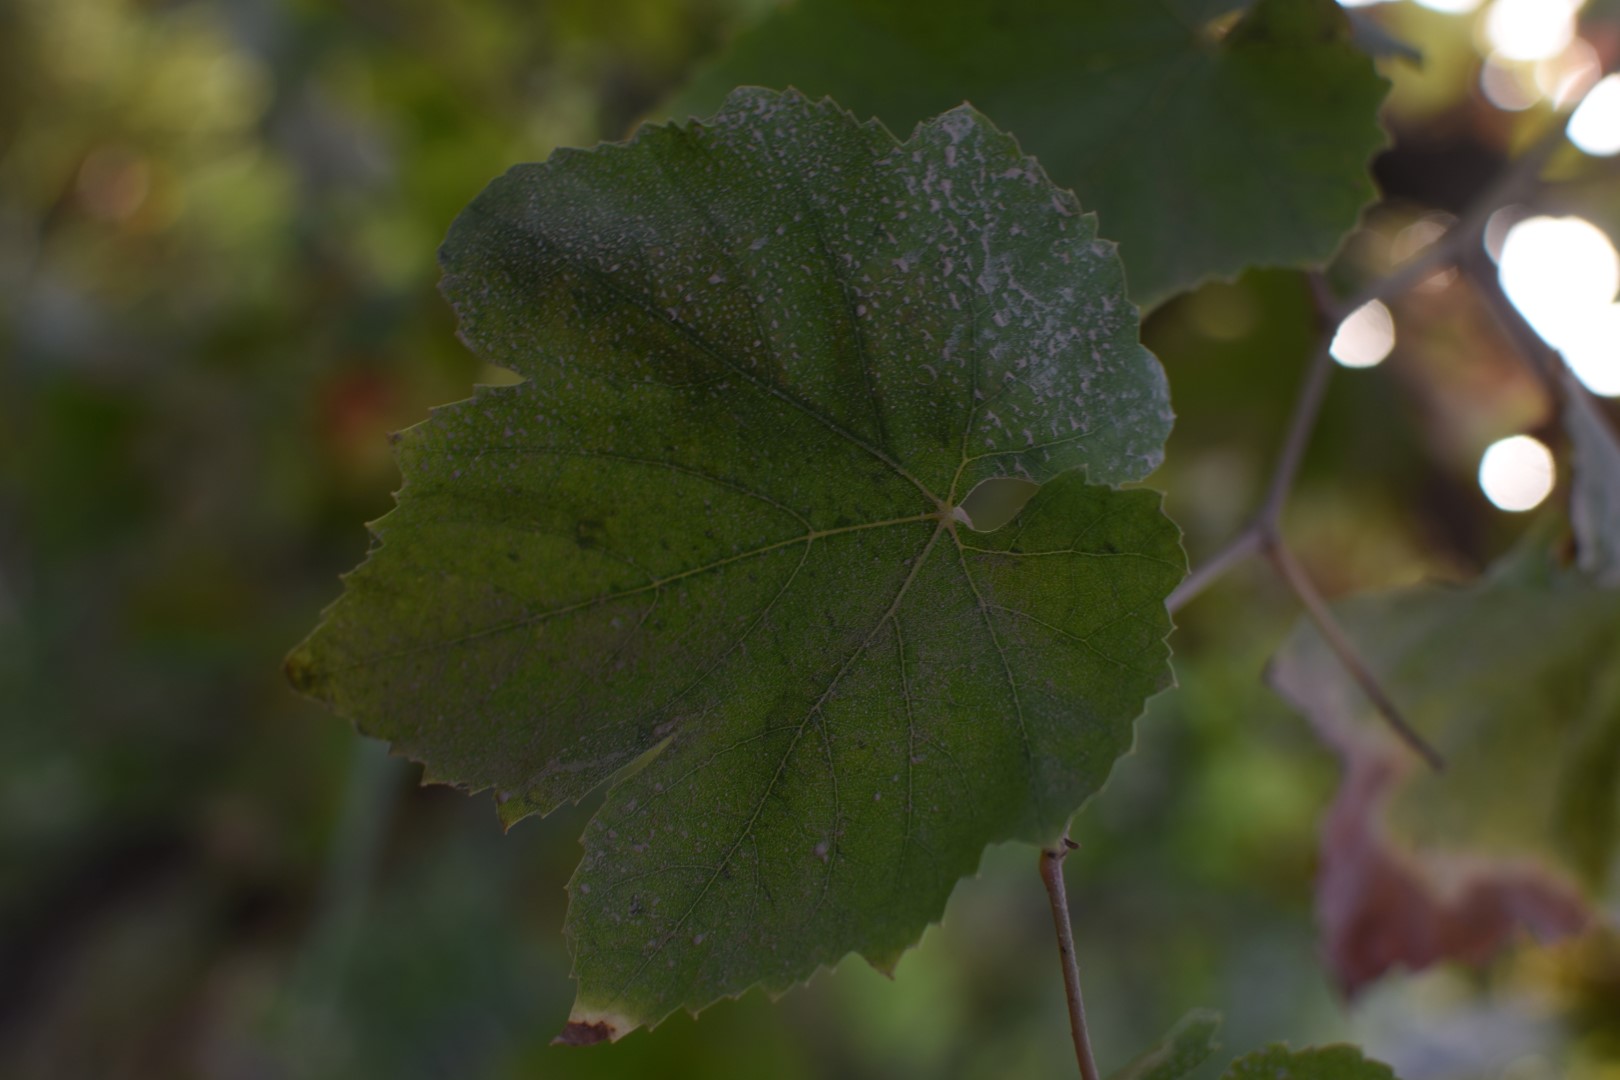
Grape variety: Thompson Seedless